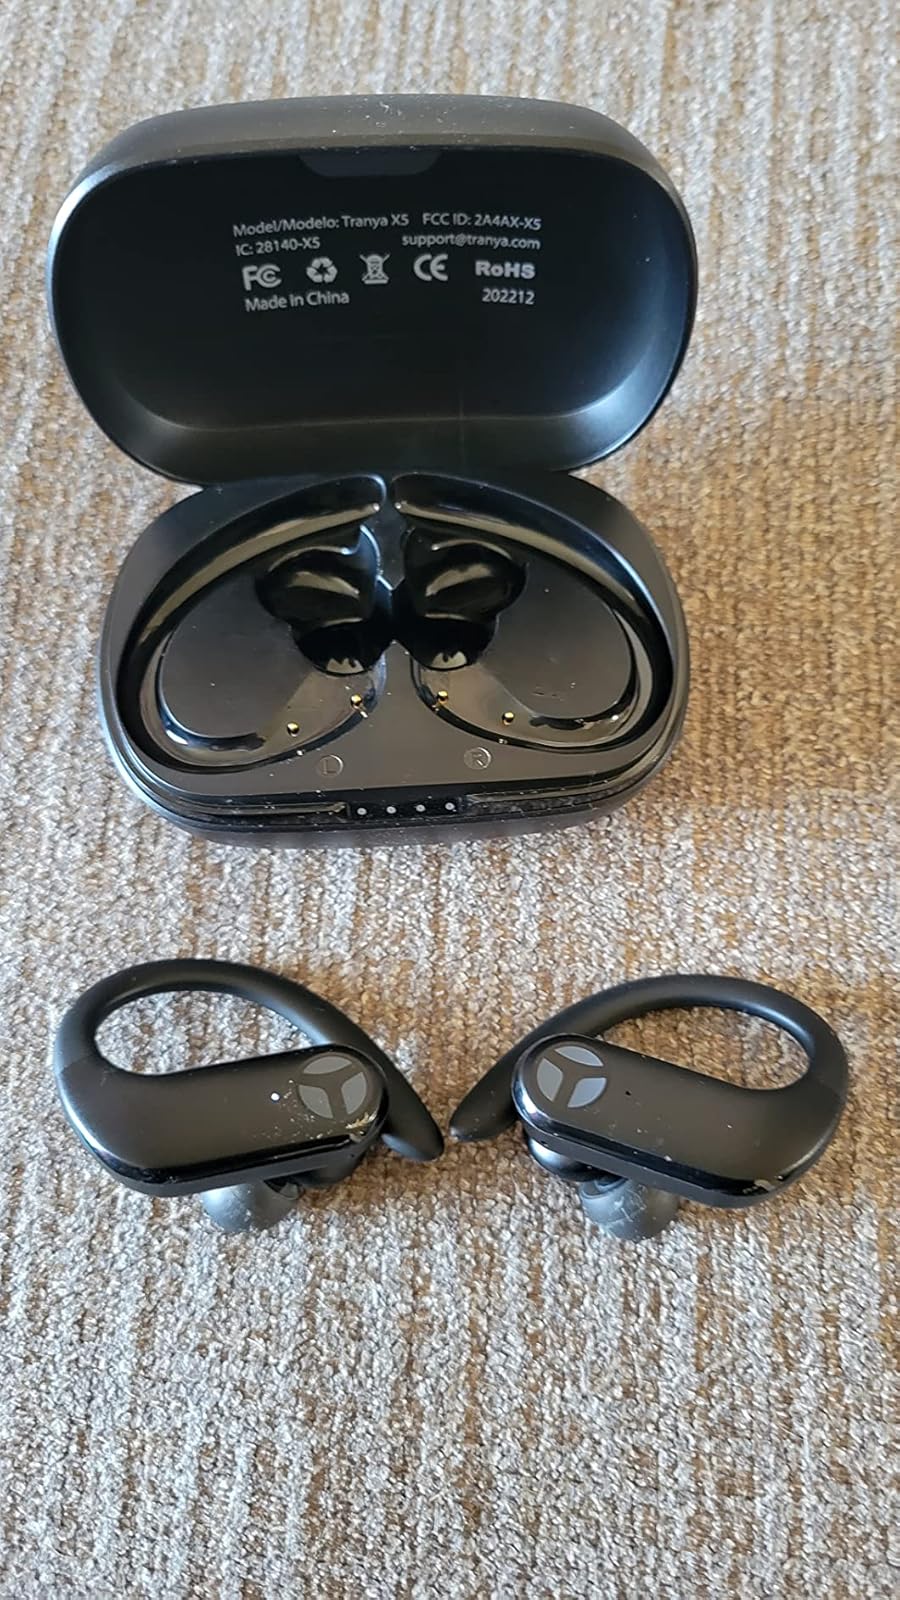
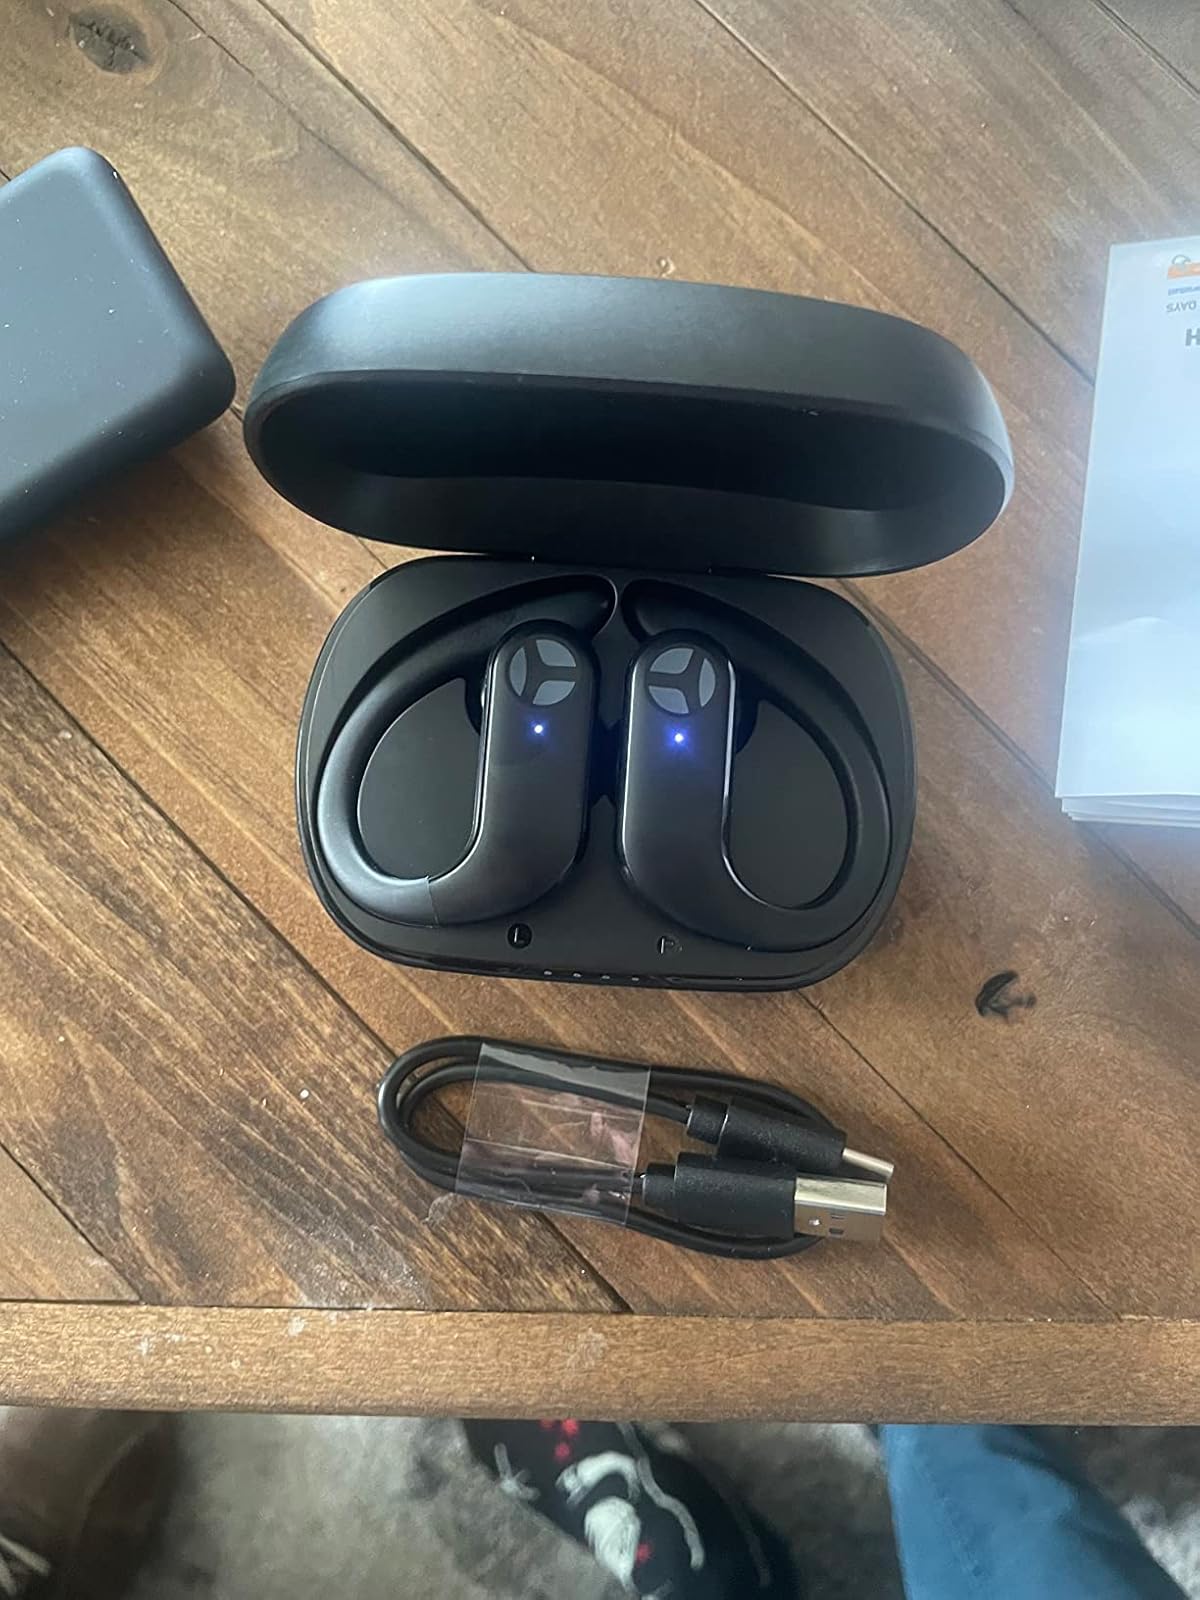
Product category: earbuds
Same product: yes